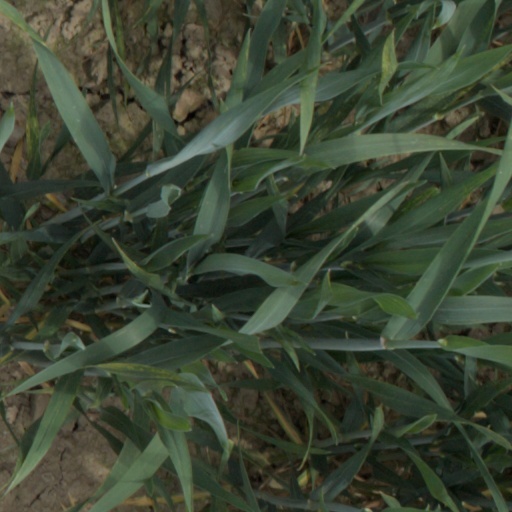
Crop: wheat